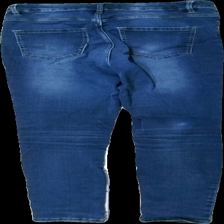
View: back
Type: Jeans
Category: Ladies
Brand: Kappahl
Colors: Blue
Material: 100% cotton
Cut: Regular
Size: 42
Season: All
Trend: Denim
Holes: Major
Damage: hål båda ben
Damage location: middle center
Damage 2 location: bottom right
Price range: <50
Recommended usage: Export
Description: blå jeans, hål båda benen